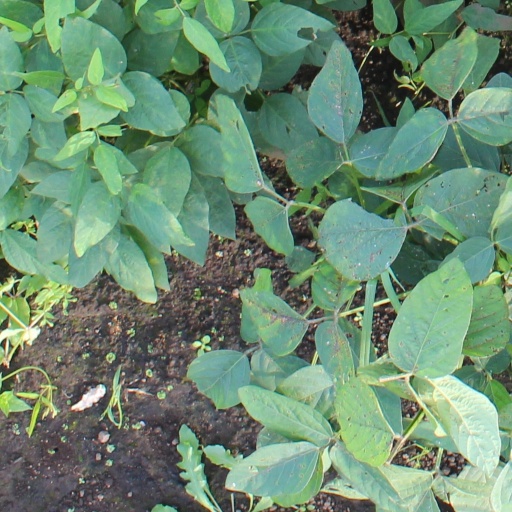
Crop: soybean